Ian Thomas (Belgian musician)

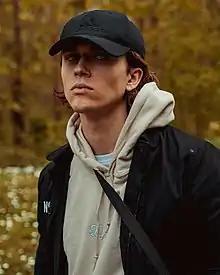
Ian Thomas in 2019

Ian Thomas Hoelen (born April 30, 1997) is a Belgian singer-songwriter, musician, and model currently based in Antwerp.